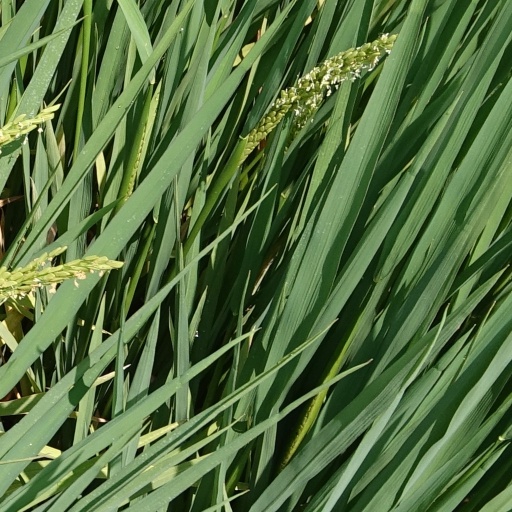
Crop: rice